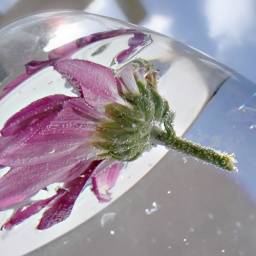
flower under water